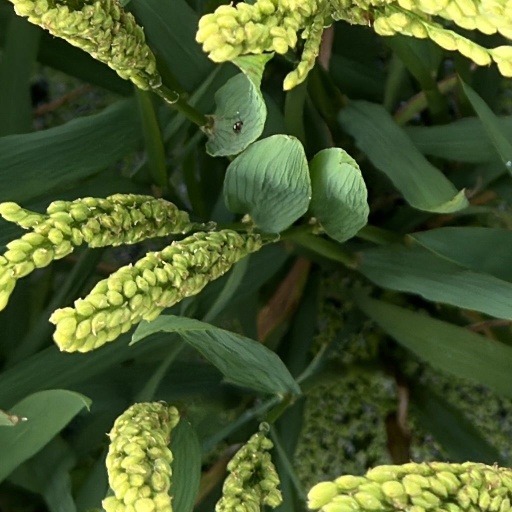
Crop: rice